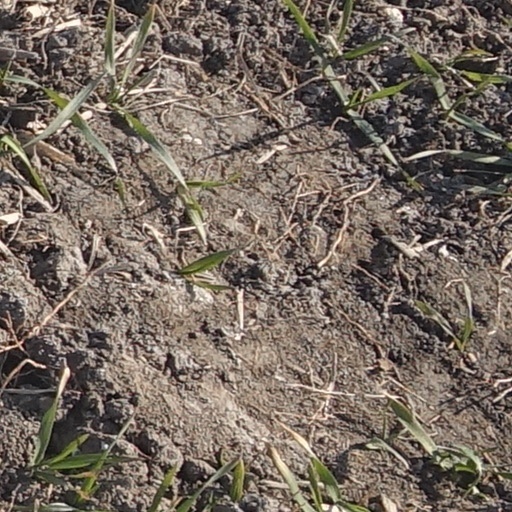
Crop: wheat